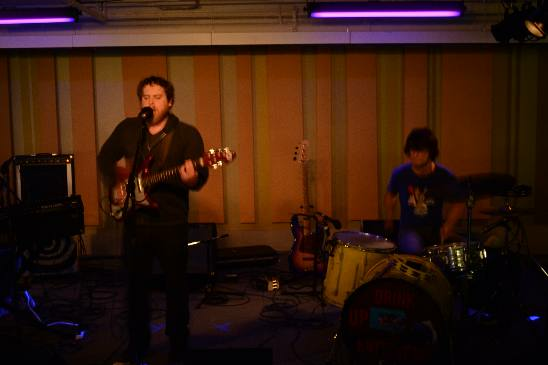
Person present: Yes